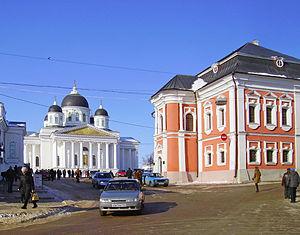
Arzamas est une ville de l'oblast de Nijni Novgorod en Russie. Sa population s'élevait à 105 344 habitants en 2013.